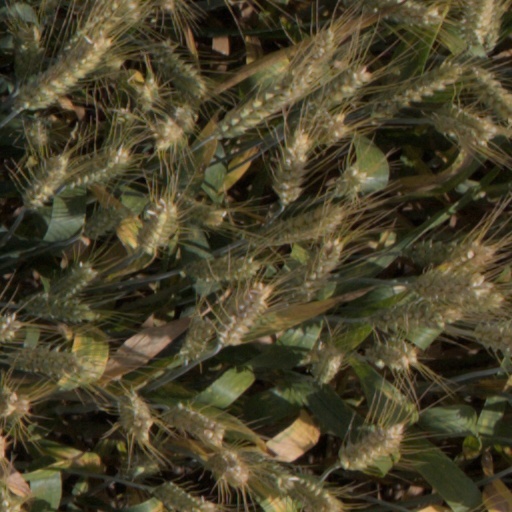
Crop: wheat